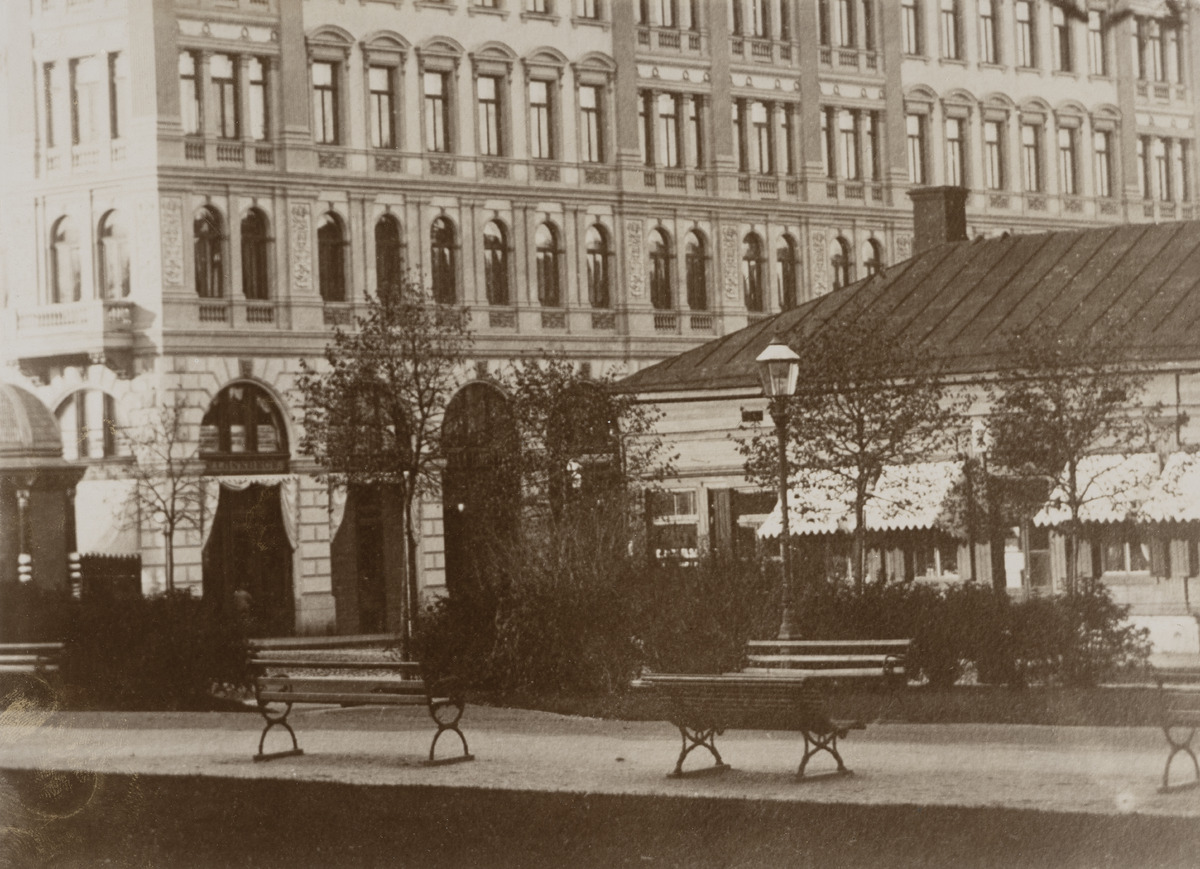
Pohjois-Esplanadikatu 35 - Mikonkatu 2 -kulmatalo (arkkitehti K
sisällön kuvaus: Pohjois-Esplanadikatu 35 - Mikonkatu 2 -kulmatalo (arkkitehti K. A. Wrede, valm. 1888) ja Pohjoisesplanadi 33. Näkymä Runebergin esplanadilta päin. Puurakennuksen paikalle valmistui 1892 Selim A.

Lindqvistin

piirtämä ns. Merkuriuksen liikepalatsi. mustavalkoinen
Kuvaaja: Rosenbröijer, A.E., valokuvaaja
Ajankohta: kuvausaika 1890 n.
Paikka: Suomi, Uusimaa, Helsinki, Kluuvi Helsinki, Pohjoisesplanadi 33, 35. Mikonkatu 2
Aiheet: kadut, viheralueet, puistot, rakennukset, liikerakennukset, asuinrakennukset, puurakennukset, toimitilat